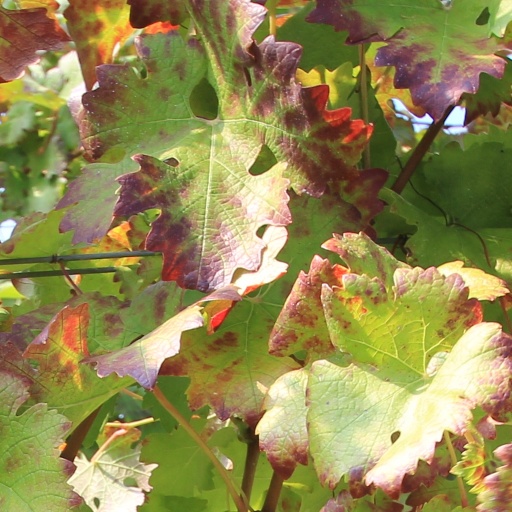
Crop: grape